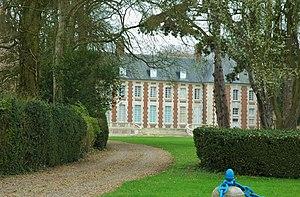
Cet article recense les monuments historiques de la Somme, en France.
Le Château de Bovelles est une propriété privée située sur le territoire de la commune de Bovelles, dans le département de la Somme à l'ouest d'Amiens.
Cet article recense de manière non exhaustive les châteaux, maisons fortes, mottes castrales, situés dans le département français de la Somme. Il est fait état des inscriptions et classements au titre des monuments historiques.